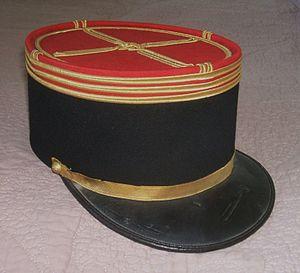
Képi du capitaine de réserve Louis Miniac (1887-1952), officier du 247ème régiment d'infanteire, basé à Saint-Malo, Ille-et-vilaine, France. Collections successives de la famille Miniac
Le 247ᵉ régiment d'infanterie est un régiment d'infanterie de l'Armée de terre française constitué en 1914 avec les bataillons de réserve du 47ᵉ régiment d'infanterie.